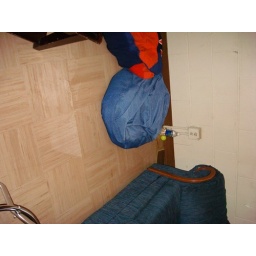
water in back room with pillows on floor and couch